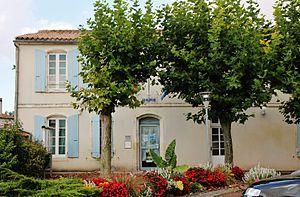
Salles-sur-Mer est une commune du sud-ouest de la France, située dans le département de la Charente-Maritime.